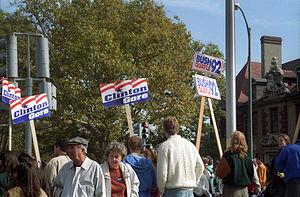
Cet article recense les élections ayant eu lieu durant l'année 1992. Il inclut les élections législatives et présidentielles nationales dans les États souverains, ainsi que les référendums au niveau national.